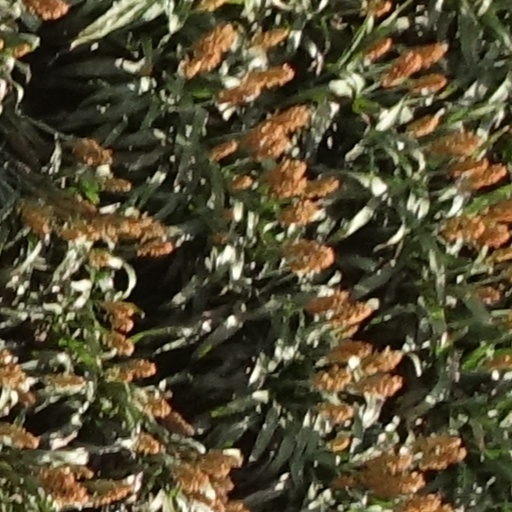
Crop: sorghum